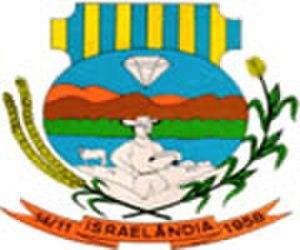
Israelândia est une municipalité brésilienne de l'État de Goiás et la microrégion d'Iporá.